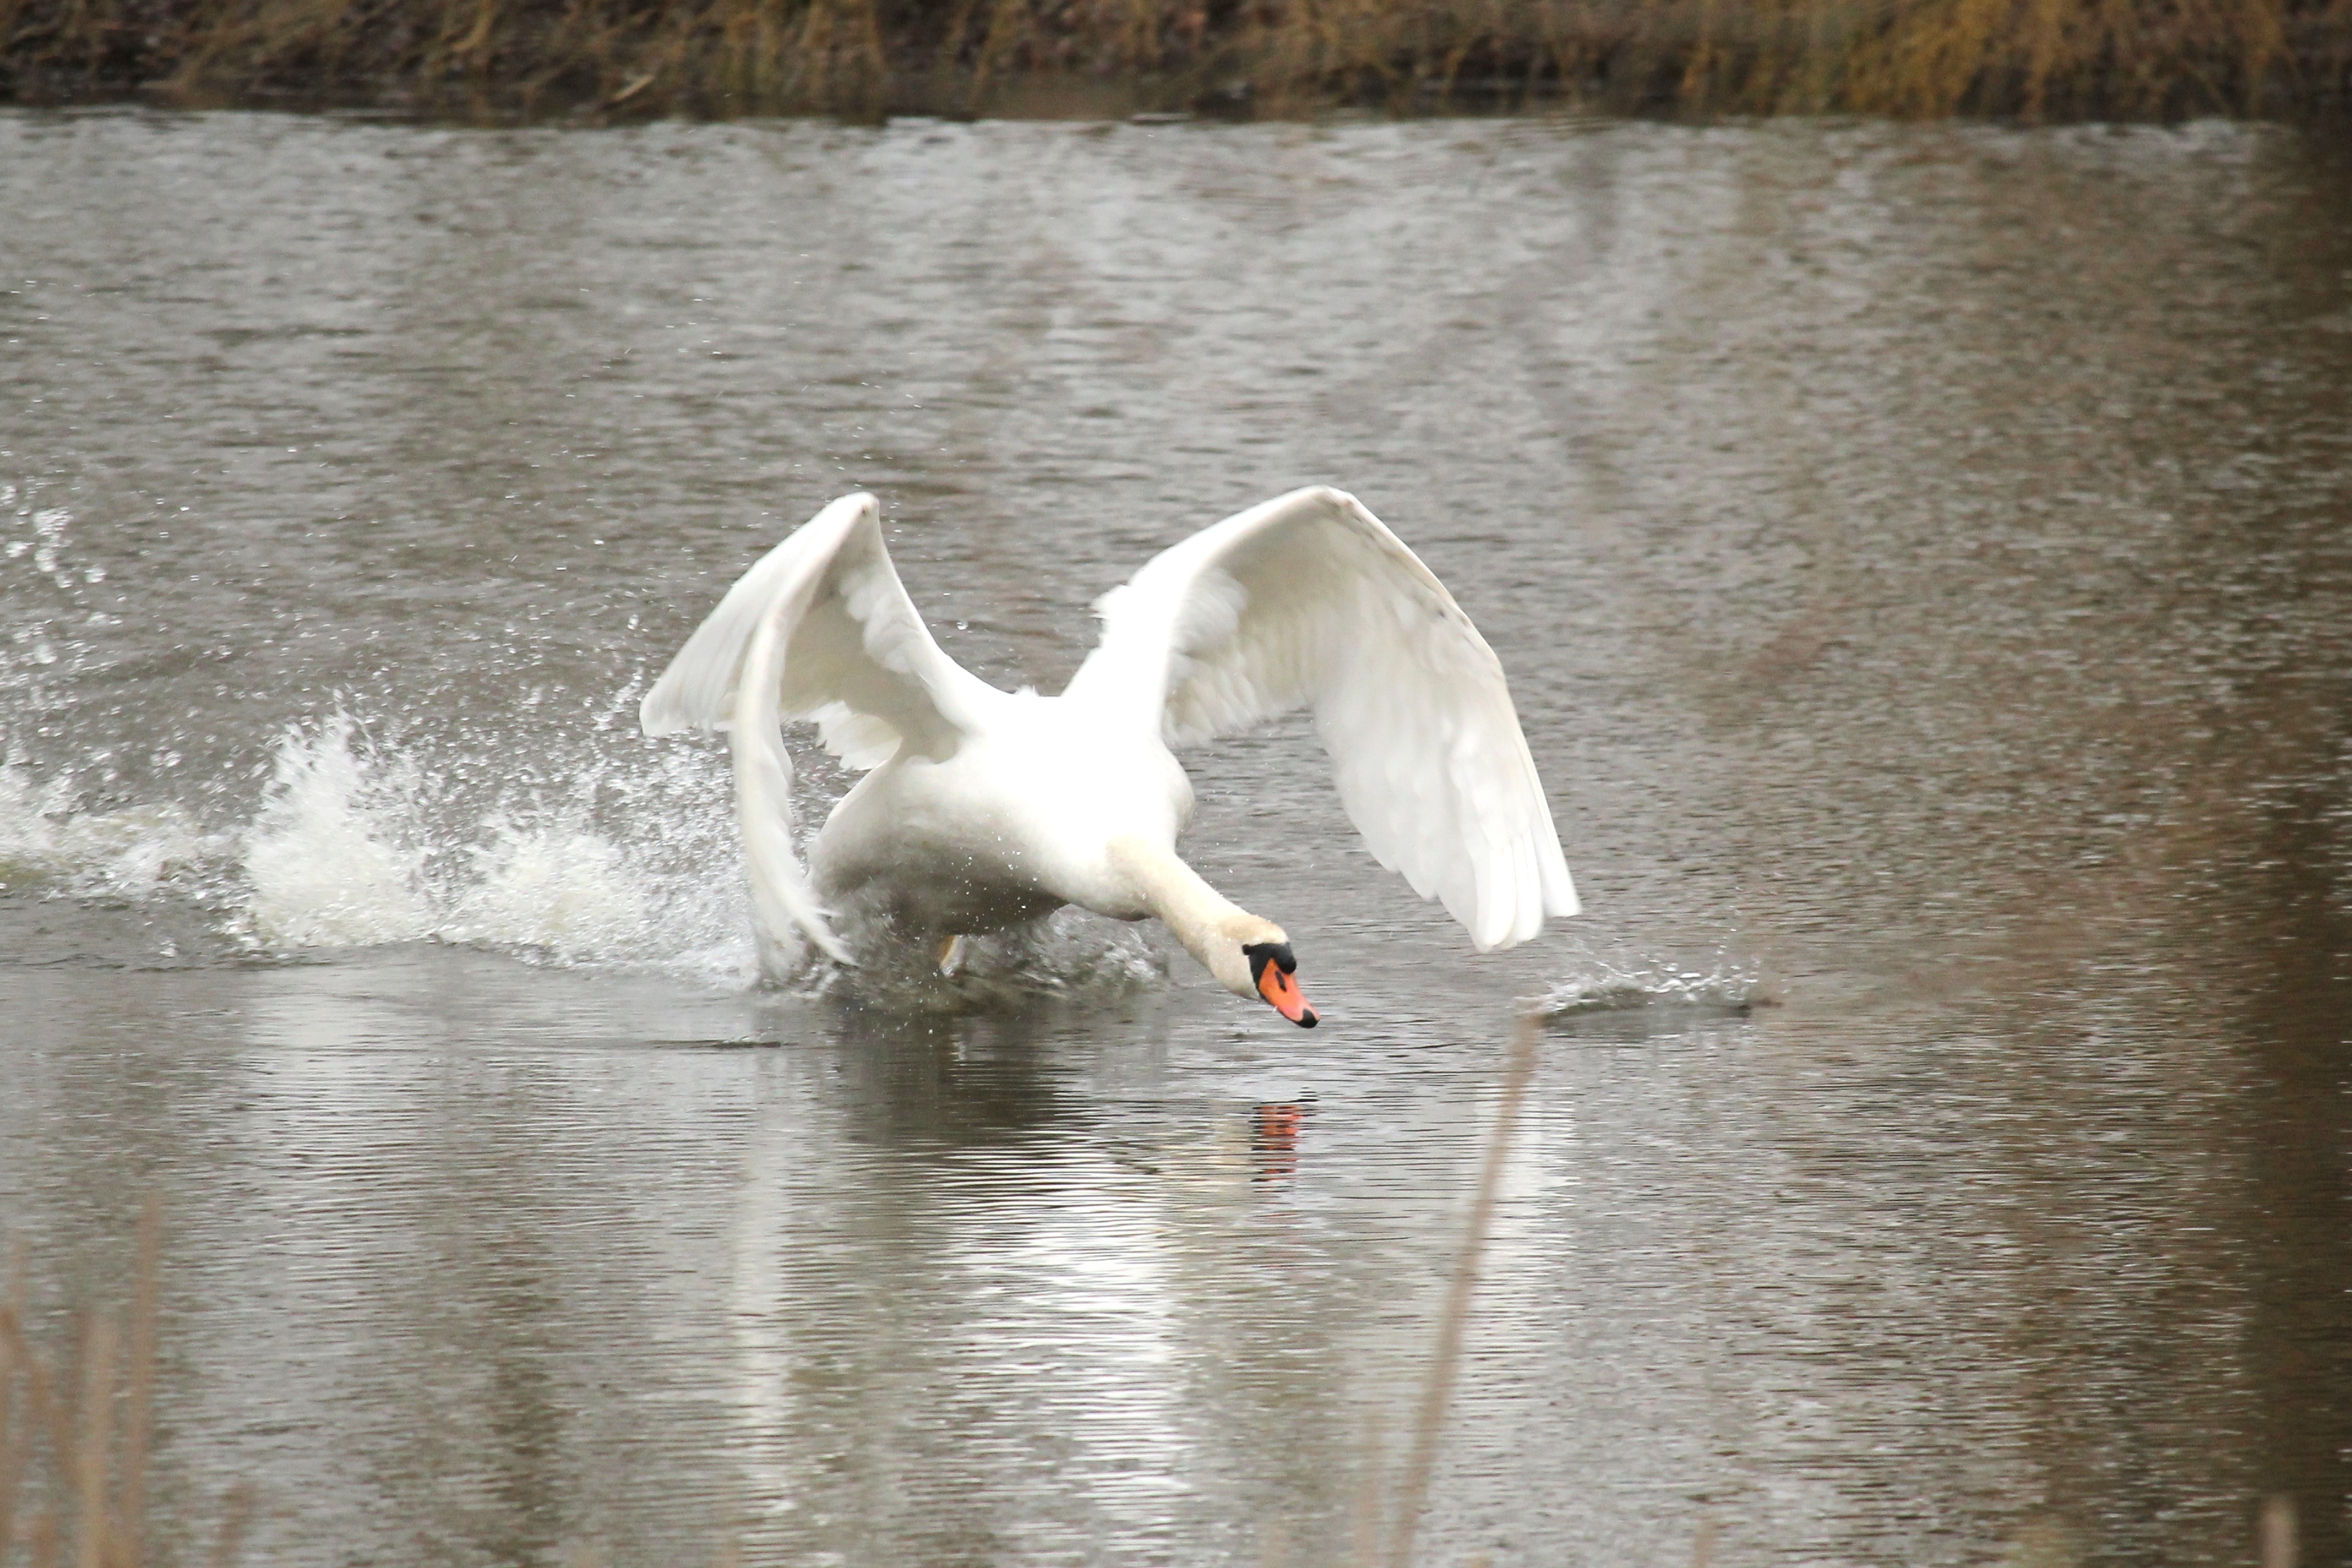
bird, wing, wildlife, beak, fauna, swan, duck, vertebrate, waterfowl, landing, waters, water bird, ducks geese and swans